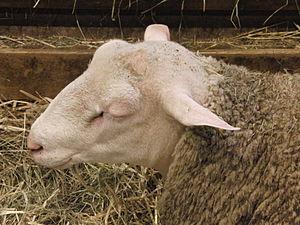
Mouton Berrichon du Cher - Salon international de l'agriculture 2011, Paris, France
Le berrichon du Cher est une race ovine française originaire du Berry. C'est une race très ancienne, issue de populations de moutons locales qui ont pu être croisés au XVIIIᵉ siècle avec des animaux mérinos, et ont ensuite été croisés avec des races anglaises au XIXᵉ siècle pour améliorer leurs aptitudes bouchères. C'est un mouton de grande taille à la toison et la peau blanche. Il est surtout réputé pour ses aptitudes bouchères, et est utilisée en croisements avec diverses races rustiques pour améliorer la conformation de leurs agneaux. On compte aujourd'hui environ 140 000 brebis.